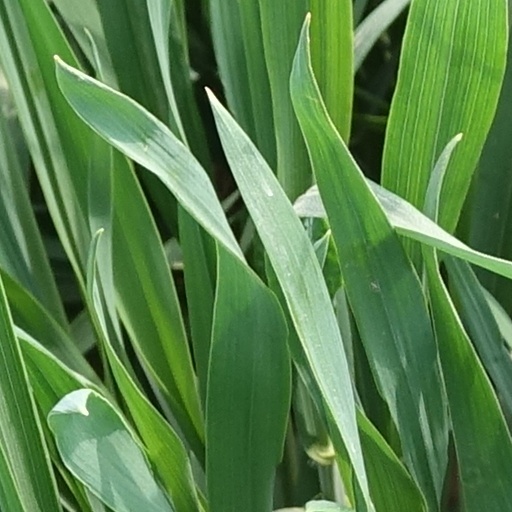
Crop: wheat